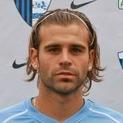
Age: 23